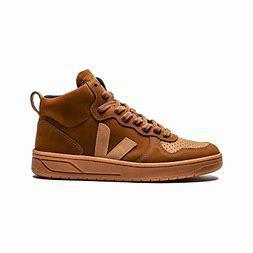
Brand: Veja
Model: 100